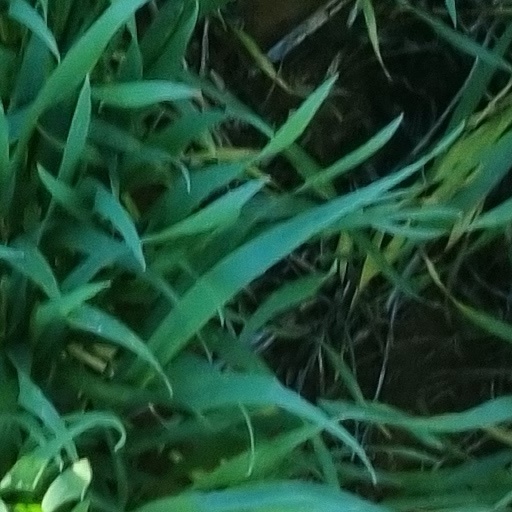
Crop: wheat